Latvia men's national basketball team

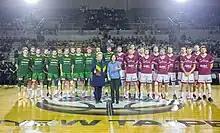
Latvia national team before a friendly versus Lithuania in 2023

As one of the hosts for EuroBasket 2015 in Riga, Latvia began their campaign at the tournament victorious over Belgium 78–67. In their second match, they were once again pitted against their rivals Lithuania. Latvia looked to avenge their lost from the prior EuroBasket showdown between the two, as the national team got off to a strong start in the 1st quarter. Unfortunately, the Latvians were unable to maintain the momentum they started the match with, as they fell to their rivals again, 68–49. While it was demoralizing for Latvia to be defeated in that manner in front of their home crowd, they recovered quickly to win two out of the next three matches they played to move on to the knockout stage. There, Latvia beat Slovenia to advance to the quarter-finals, but ultimately fell short to the eventual bronze medalist France.